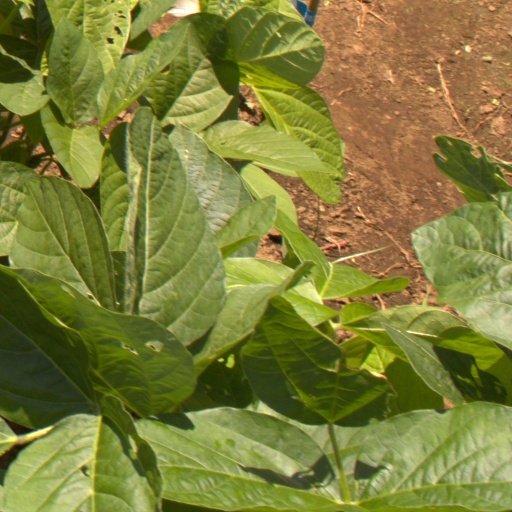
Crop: soybean